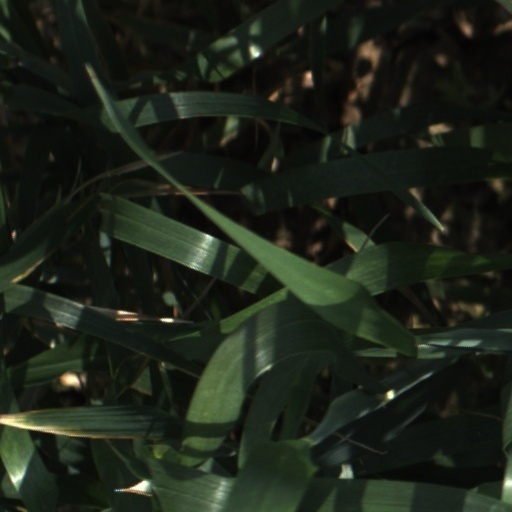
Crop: wheat